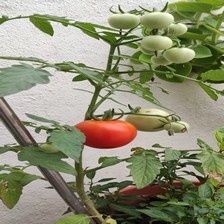
Label: tomato